Fawley Refinery

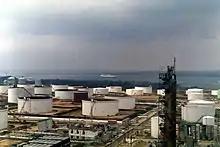
Oil storage tanks at Fawley

Fawley refinery processes around of crude oil a day and provides 20 per cent of the UK's refinery capacity. Crude oil is transported by sea in tankers to the refinery's marine terminal, which handles around 2,000 ship movements and 22 million tonnes of crude oil and other products every year. The crude oil is pumped into storage tanks before being processed.